List of amphibians of Guatemala

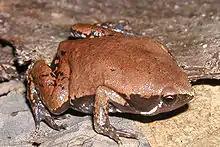
"Hypopachus variolosus"

Glass frogs (Centrolenidae) are a family of generally small frogs, ranging from in length, distributed from southern Mexico, through Central America and South America. While the general background coloration of most glass frogs is primarily lime green, the abdominal skin of some members of this family is transparent. The internal viscera, including the heart, liver, and gastrointestinal tract are visible through this translucent skin, hence the common name. There is one species in Guatemala.